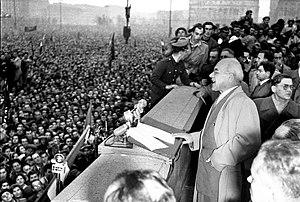
Les élections législatives polonaises de 1957 se déroulent le 20 janvier 1957. Ce sont les deuxièmes élections de la République populaire de Pologne et les troisièmes de la Pologne communiste. Elles visent à élire les membres du Sejm, le Parlement polonais.
L'Octobre polonais est le nom donné à la courte période de dégel qui suivit la nomination de Gomulka à la tête de la République populaire de Pologne en octobre 1956.
1956 est une année bissextile commençant un dimanche.